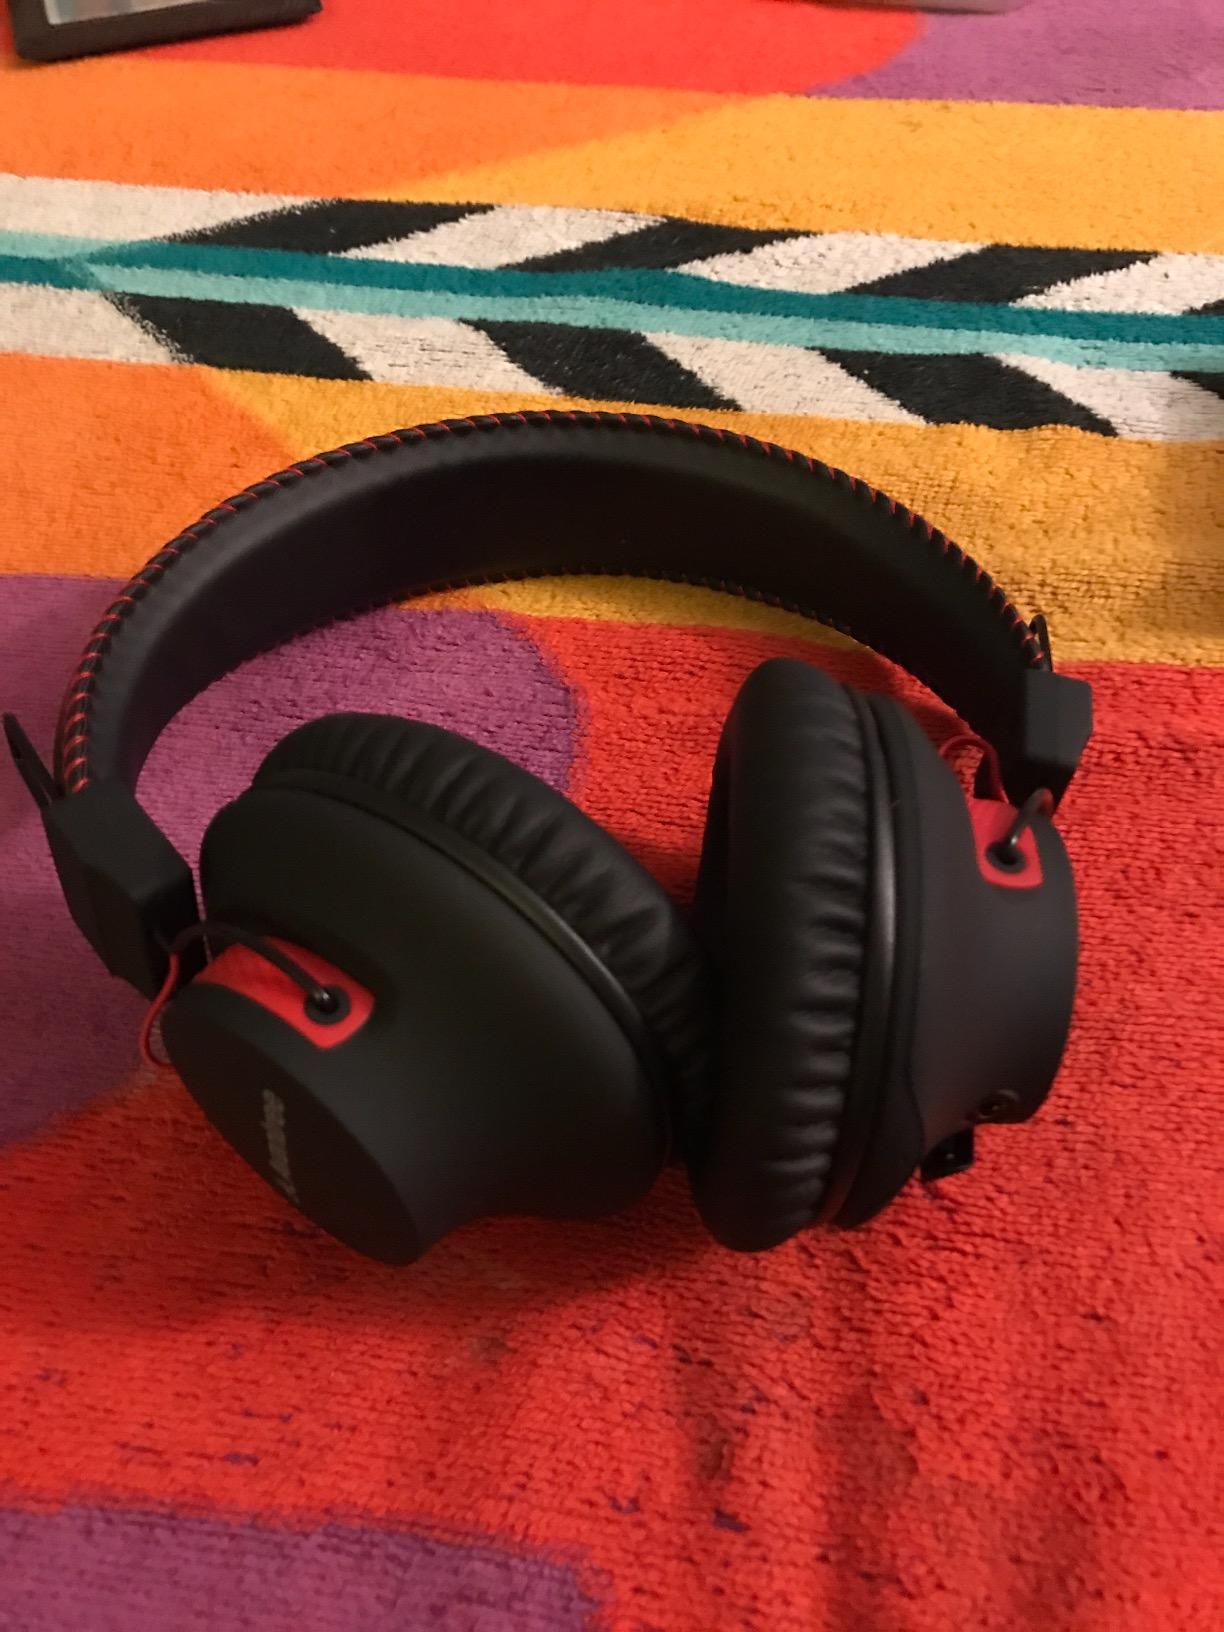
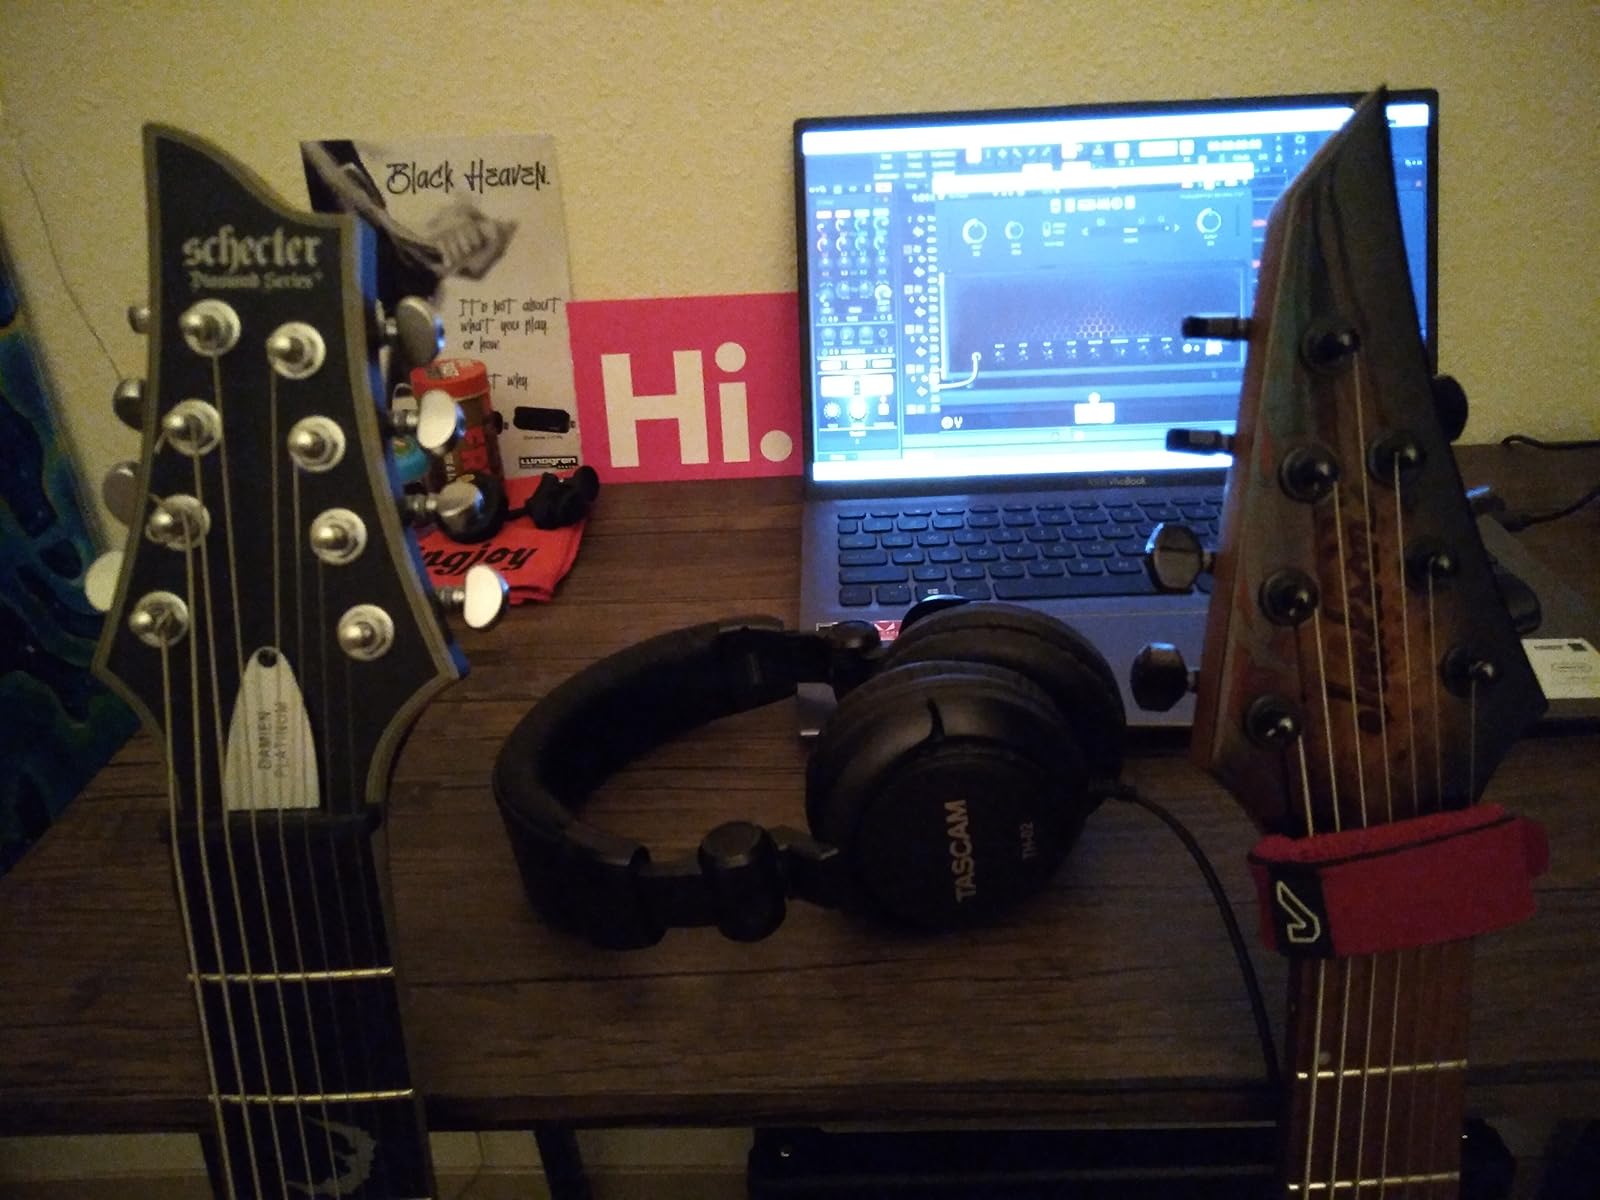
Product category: headphones
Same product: no